57th Oregon Legislative Assembly

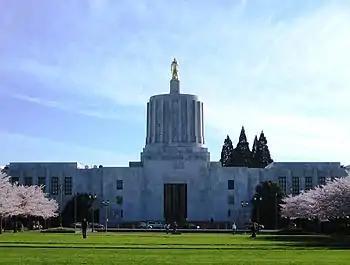
The legislature took place in the Oregon State Capitol, seen here in 2007

The 57th Oregon Legislative Assembly convened for its regular session from January 8 to July 6, 1973. There was also a special session from January 24 to February 24, 1974.